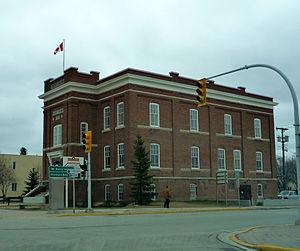
Le Pas est une ville du Manitoba, au Canada située près de la frontière de la Saskatchewan.